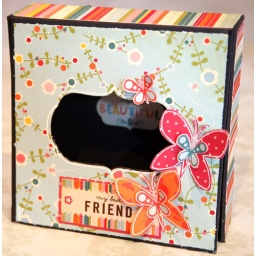
all patterned paper and box by Cosmo Cricket. TFL!